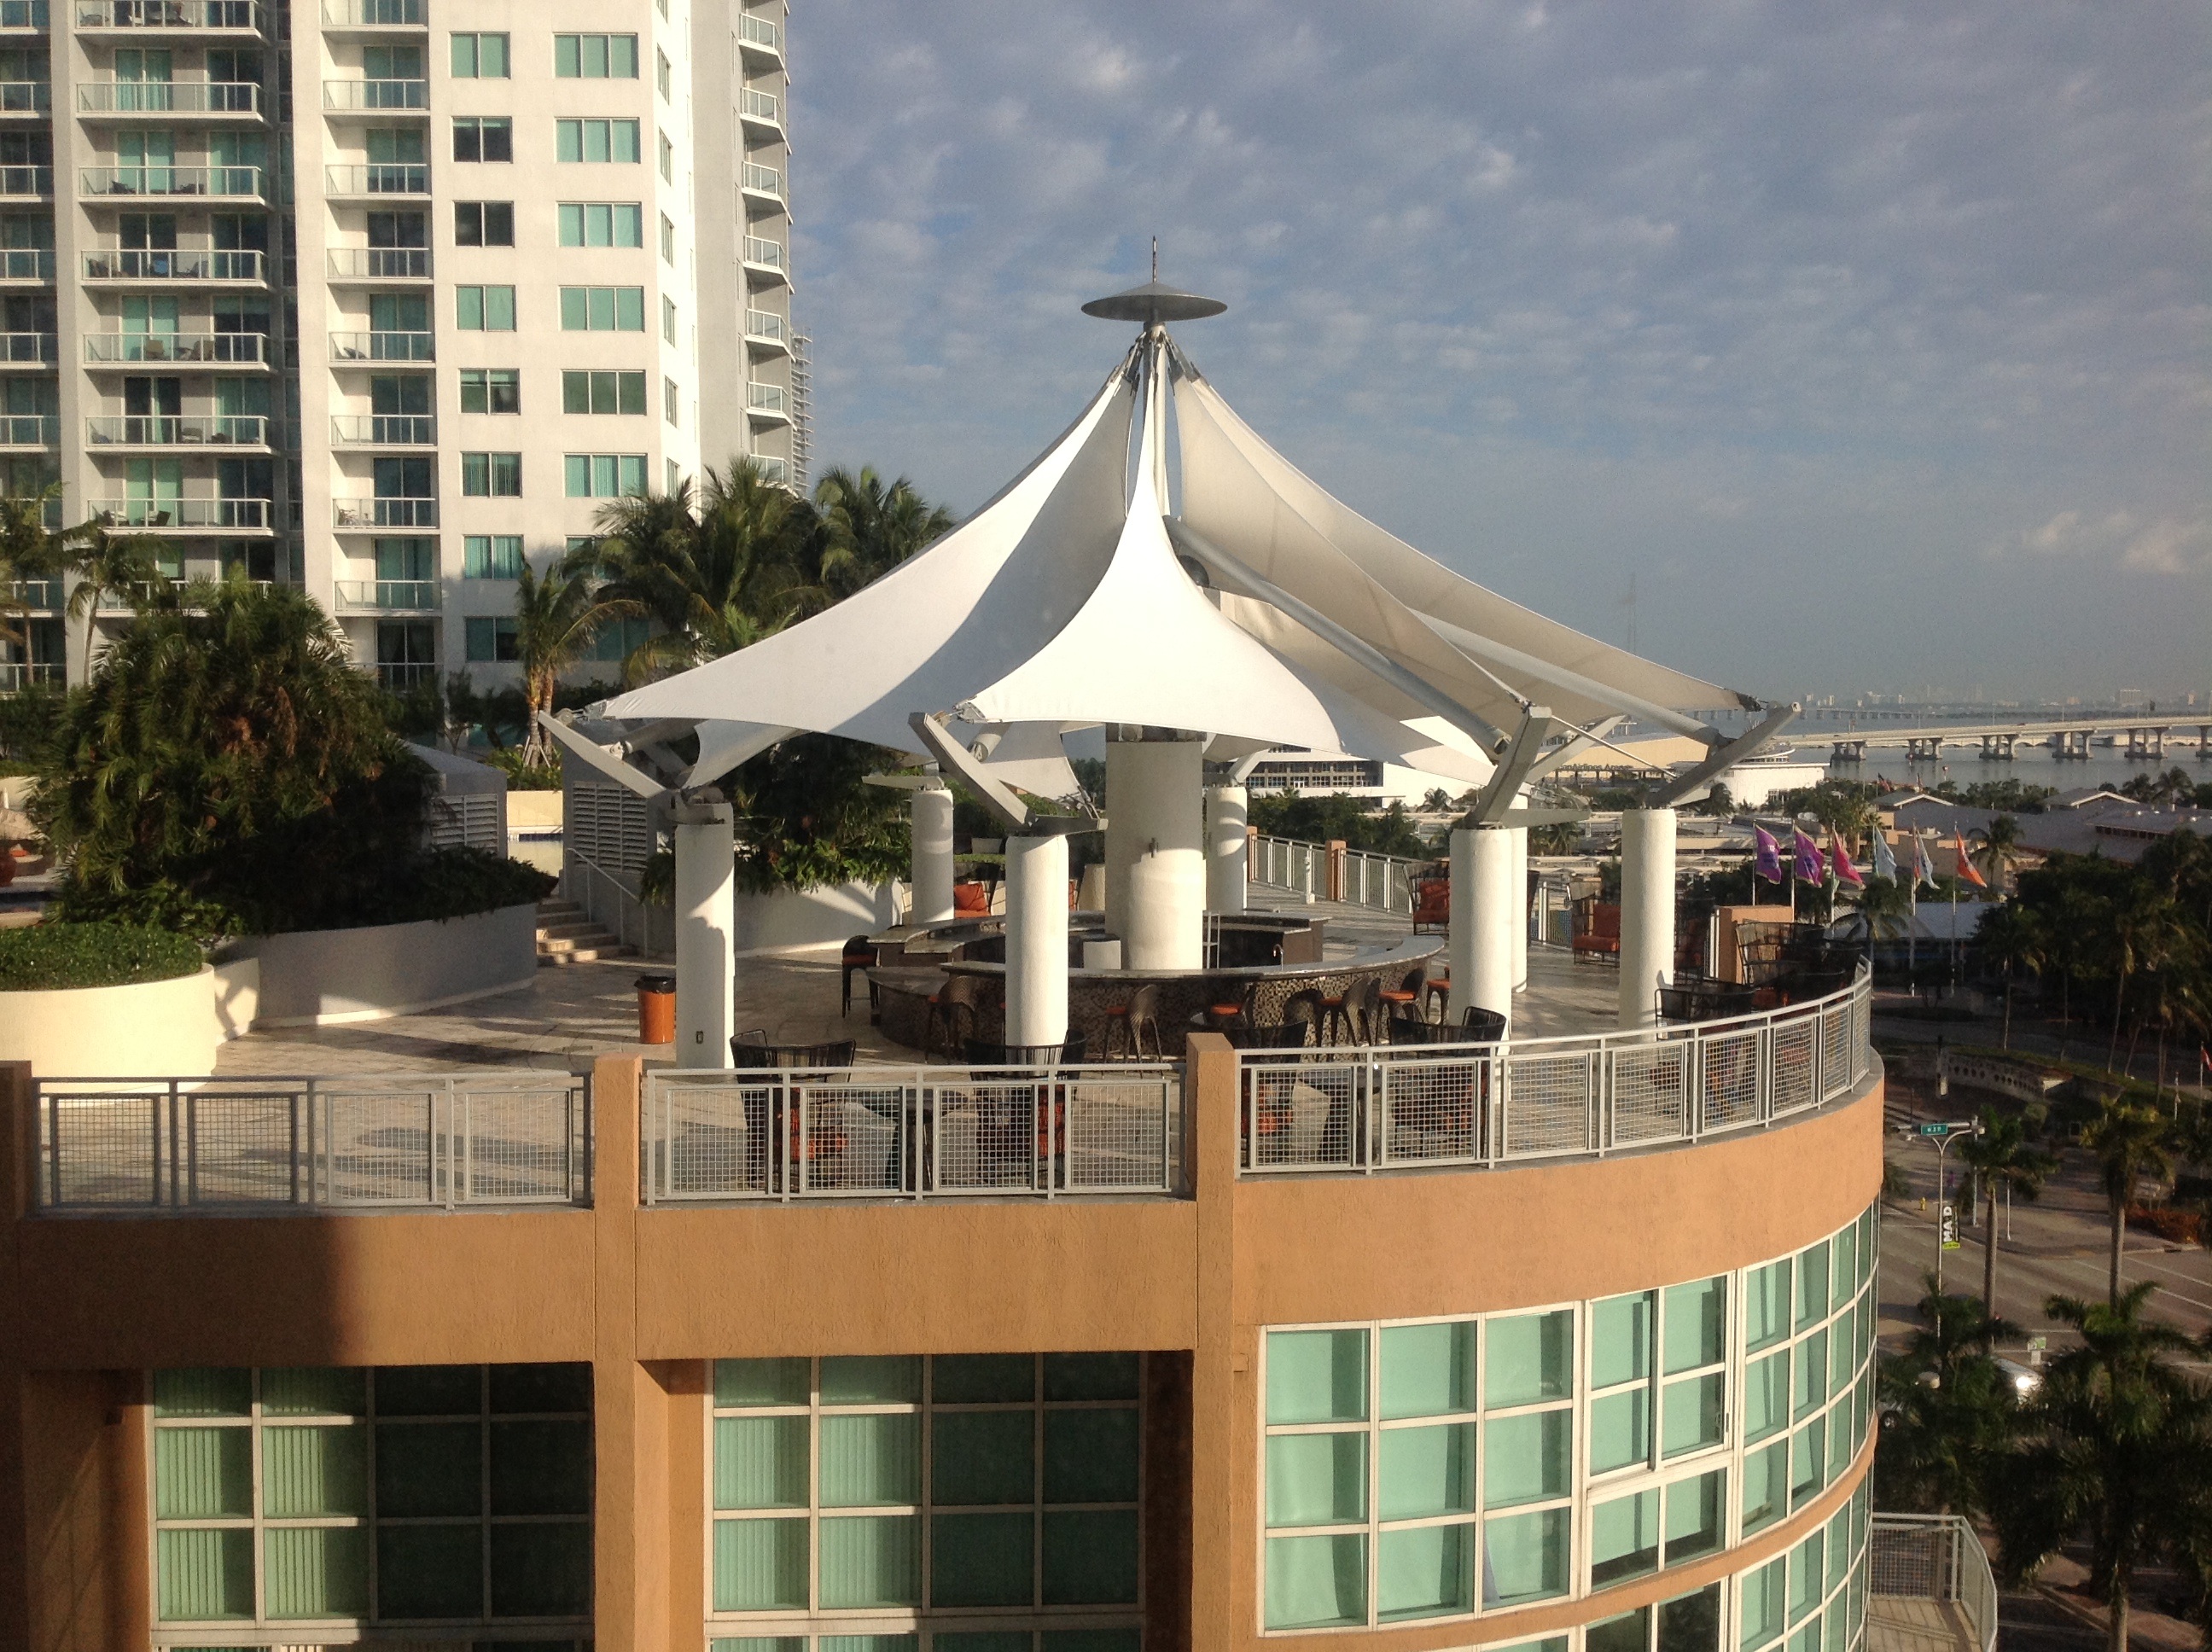
vacation, plaza, landmark, hotel, resort, miami hotel terrace view